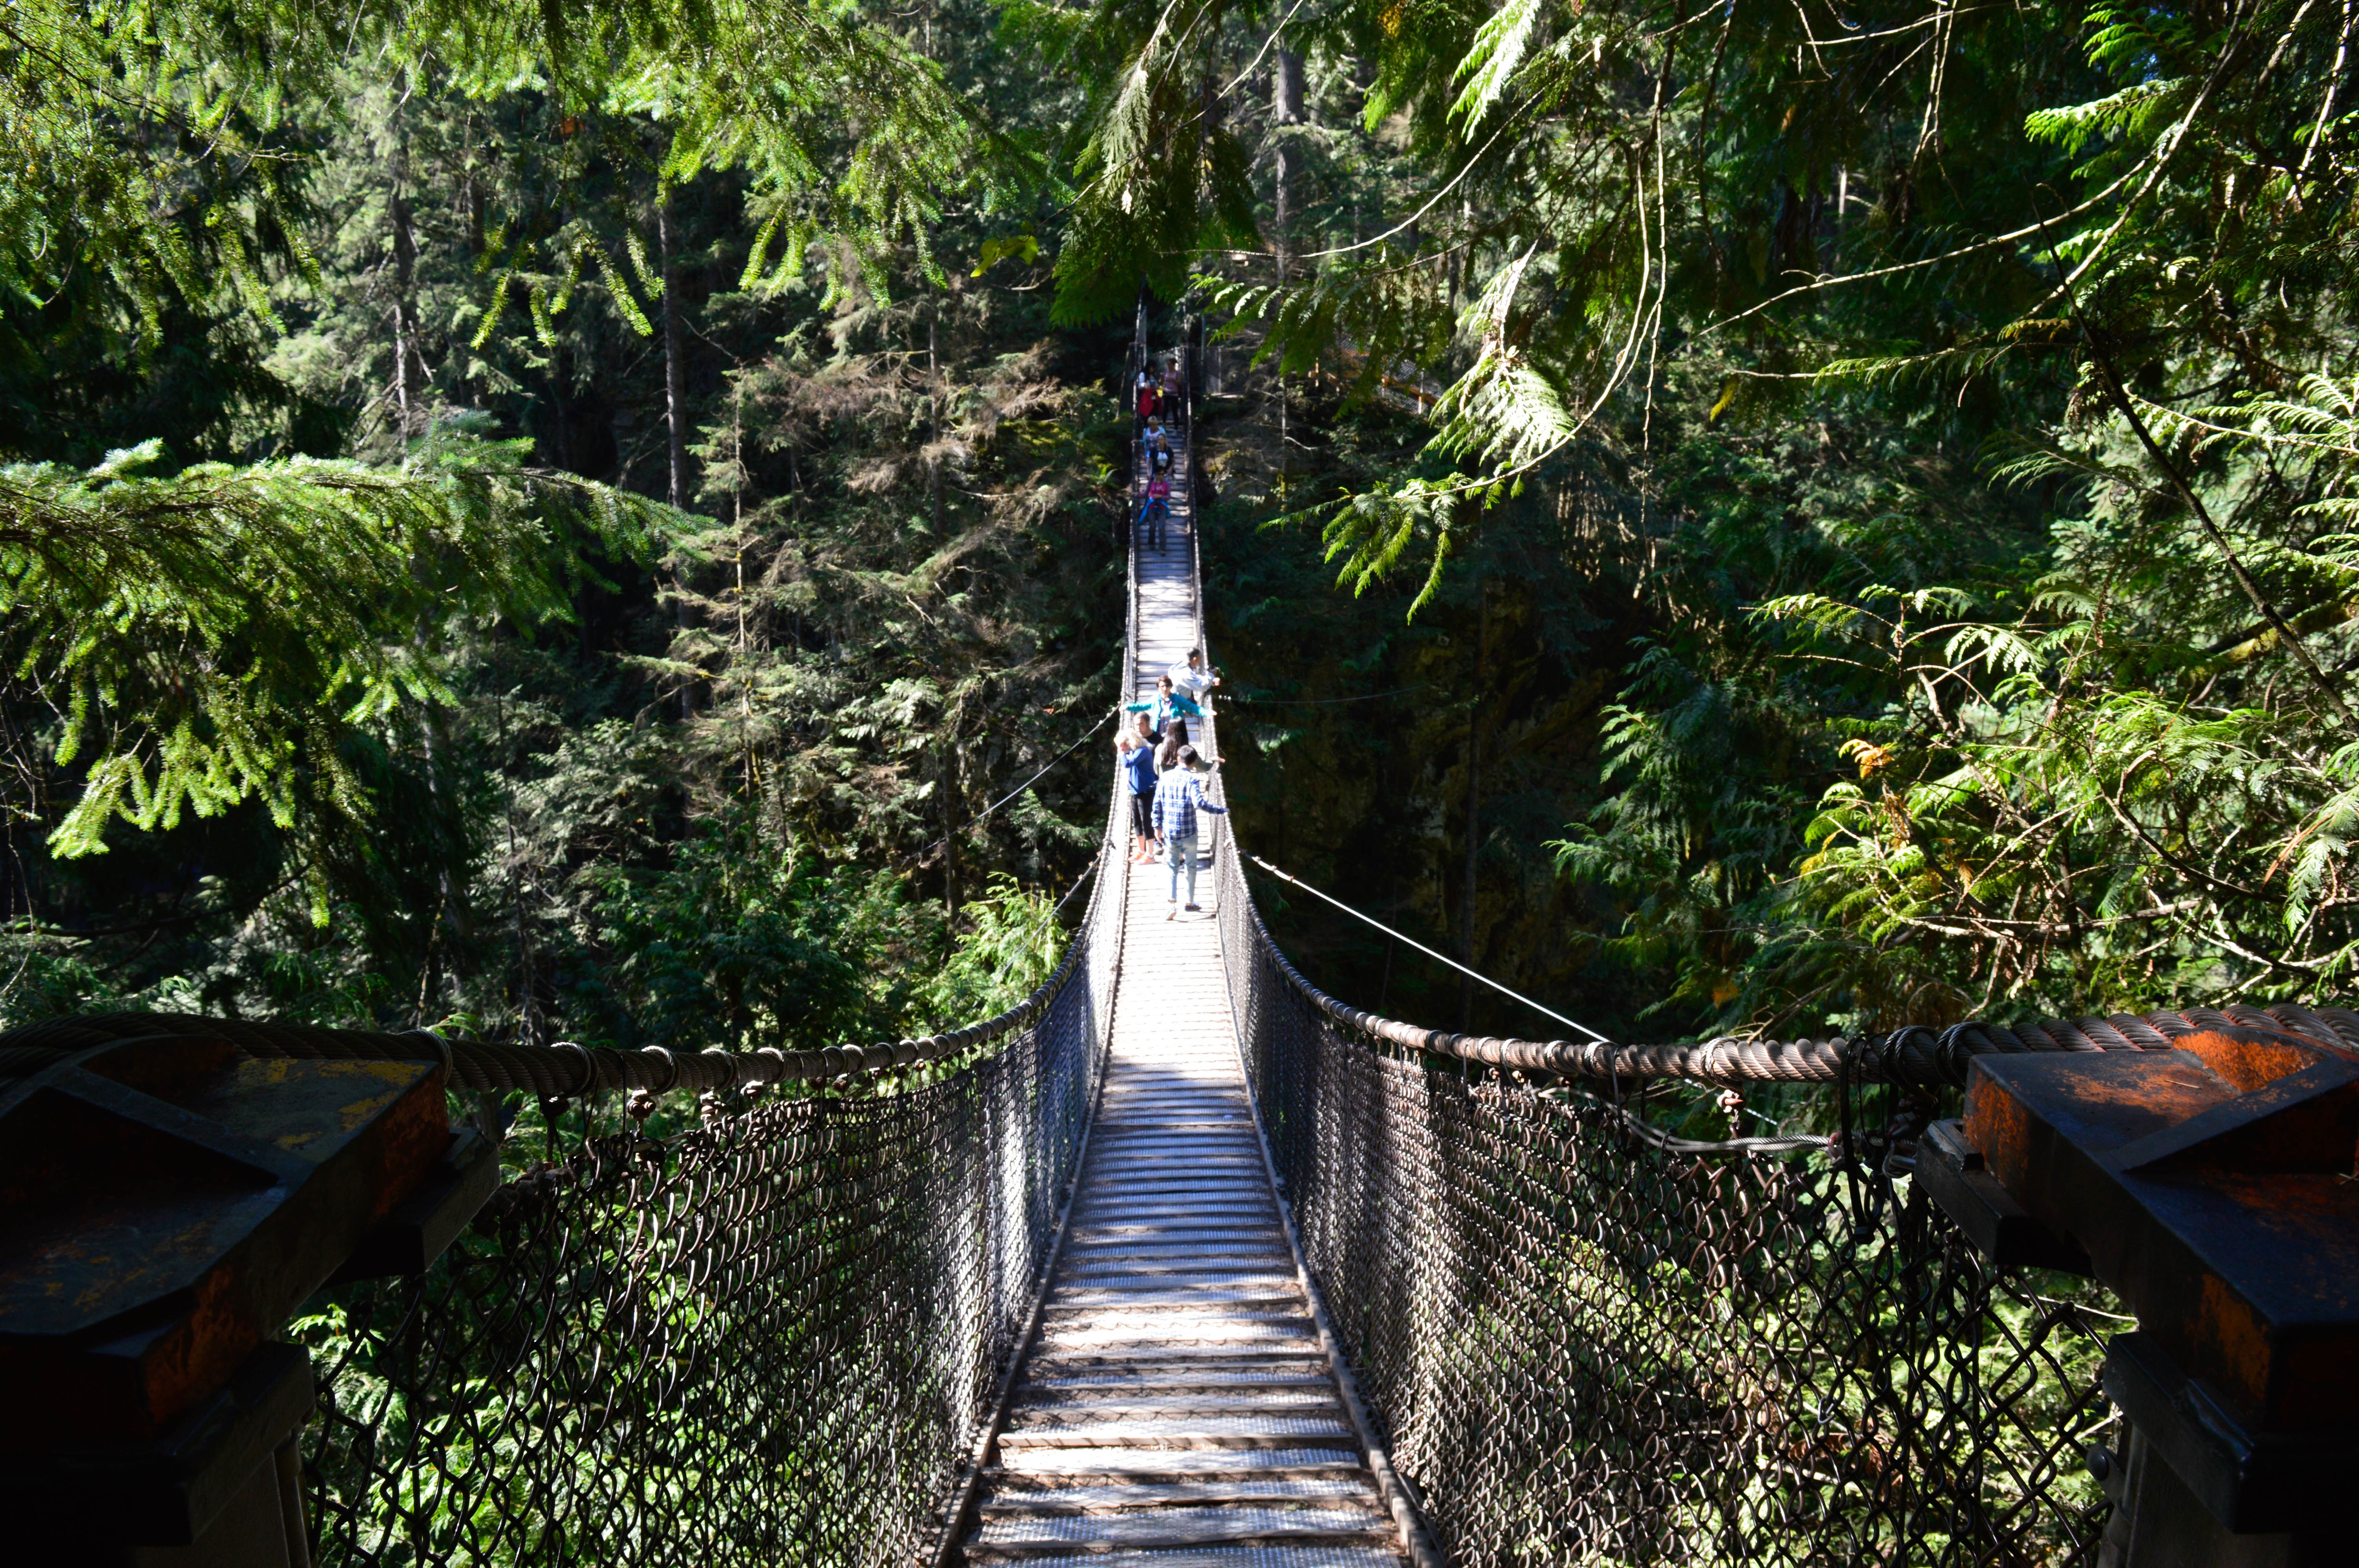
tree, water, forest, bridge, river, suspension bridge, jungle, park, tourism, waterway, rainforest